Norman Borlaug

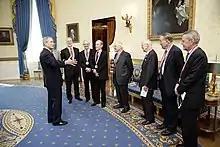
President George W. Bush speaks with National Medal of Science Laureates, White House, 2006. Dr. Norman E. Borlaug is second from left.

The SAA is a research and extension organization that aims to increase food production in African countries that are struggling with food shortages. "I assumed we'd do a few years of research first," Borlaug later recalled, "but after I saw the terrible circumstances there, I said, 'Let's just start growing'." Soon, Borlaug and the SAA had projects in seven countries. Yields of maize in developed African countries tripled. Yields of wheat, sorghum, cassava, and cowpeas also increased in these countries. At present (more than ten years after Borlaug's death in 2009), program activities are under way in Benin, Burkina Faso, Ethiopia, Ghana, Guinea, Mali, Malawi, Mozambique, Nigeria, Tanzania, and Uganda, all of which suffered from repeated famines in previous decades.